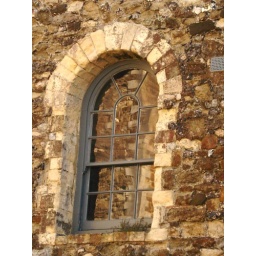
Castle window with rounded opening framed by arch stonework. Window glass would be a fairly recent addition.